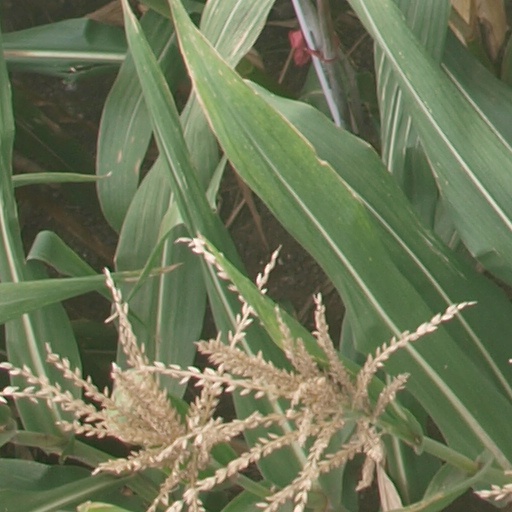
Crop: maize; corn